Philip Timms

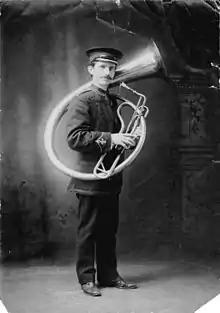
Philip Timms in 1909 with his Helicon E flat bass, Vancouver, B.C.

Philip Thomas Timms (September 16, 1874 – August 8, 1973) was a Canadian photographer and printer. He was an advocate for vegetarianism, animal welfare and against vivisection.